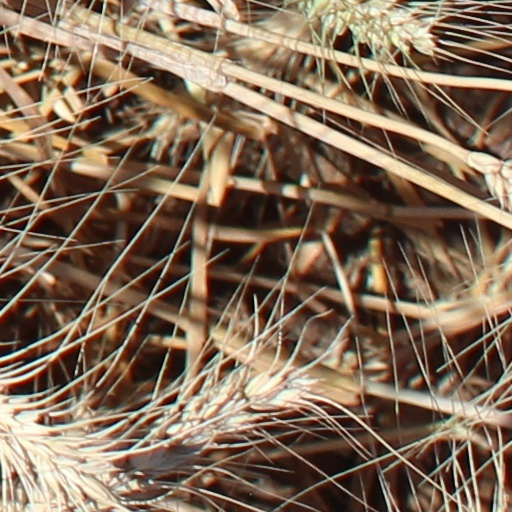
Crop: wheat